57th Wing

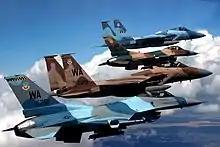
A flight of Aggressor F-15 Eagles and F-16 Fighting Falcons fly in formation. The jets are assigned to the 64th and 65th Aggressor squadrons at Nellis Air Force Base. Identified aircraft are F-16C Block 32C 86-251; Block 25E 84-1299; F-15C-27-MC 80-0010 and F-15D-39-MC 85-129.

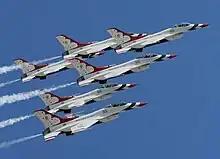
The USAF Thunderbirds at the dedication of the United States Air Force Memorial 14 October 2006

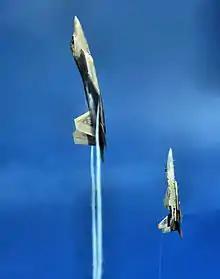
An F-22A Raptor and F-15C Eagle from the U.S. Air Force Weapons School's 433rd Weapons Squadron pull into a vertical climb over the Nevada Test and Training Range 16 July 2010.

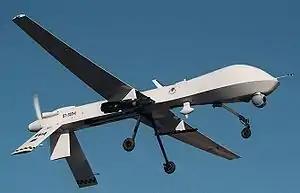
26th Weapons Squadron MQ-1 Predator

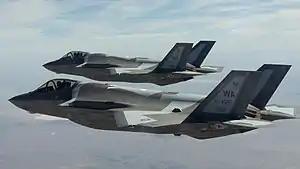
65th Aggressor Squadron F-35A on their way to their inaugural training mission

The 57th Wing (57 WG) is an operational unit of the United States Air Force (USAF) Warfare Center, stationed at Nellis Air Force Base, Nevada.